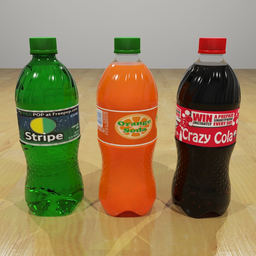
Label: bottles